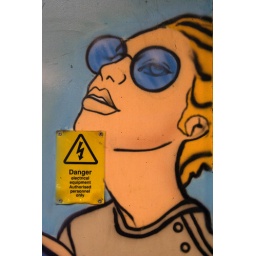
A mural on the wall of a power supply box in Camden Market, with a warning label.